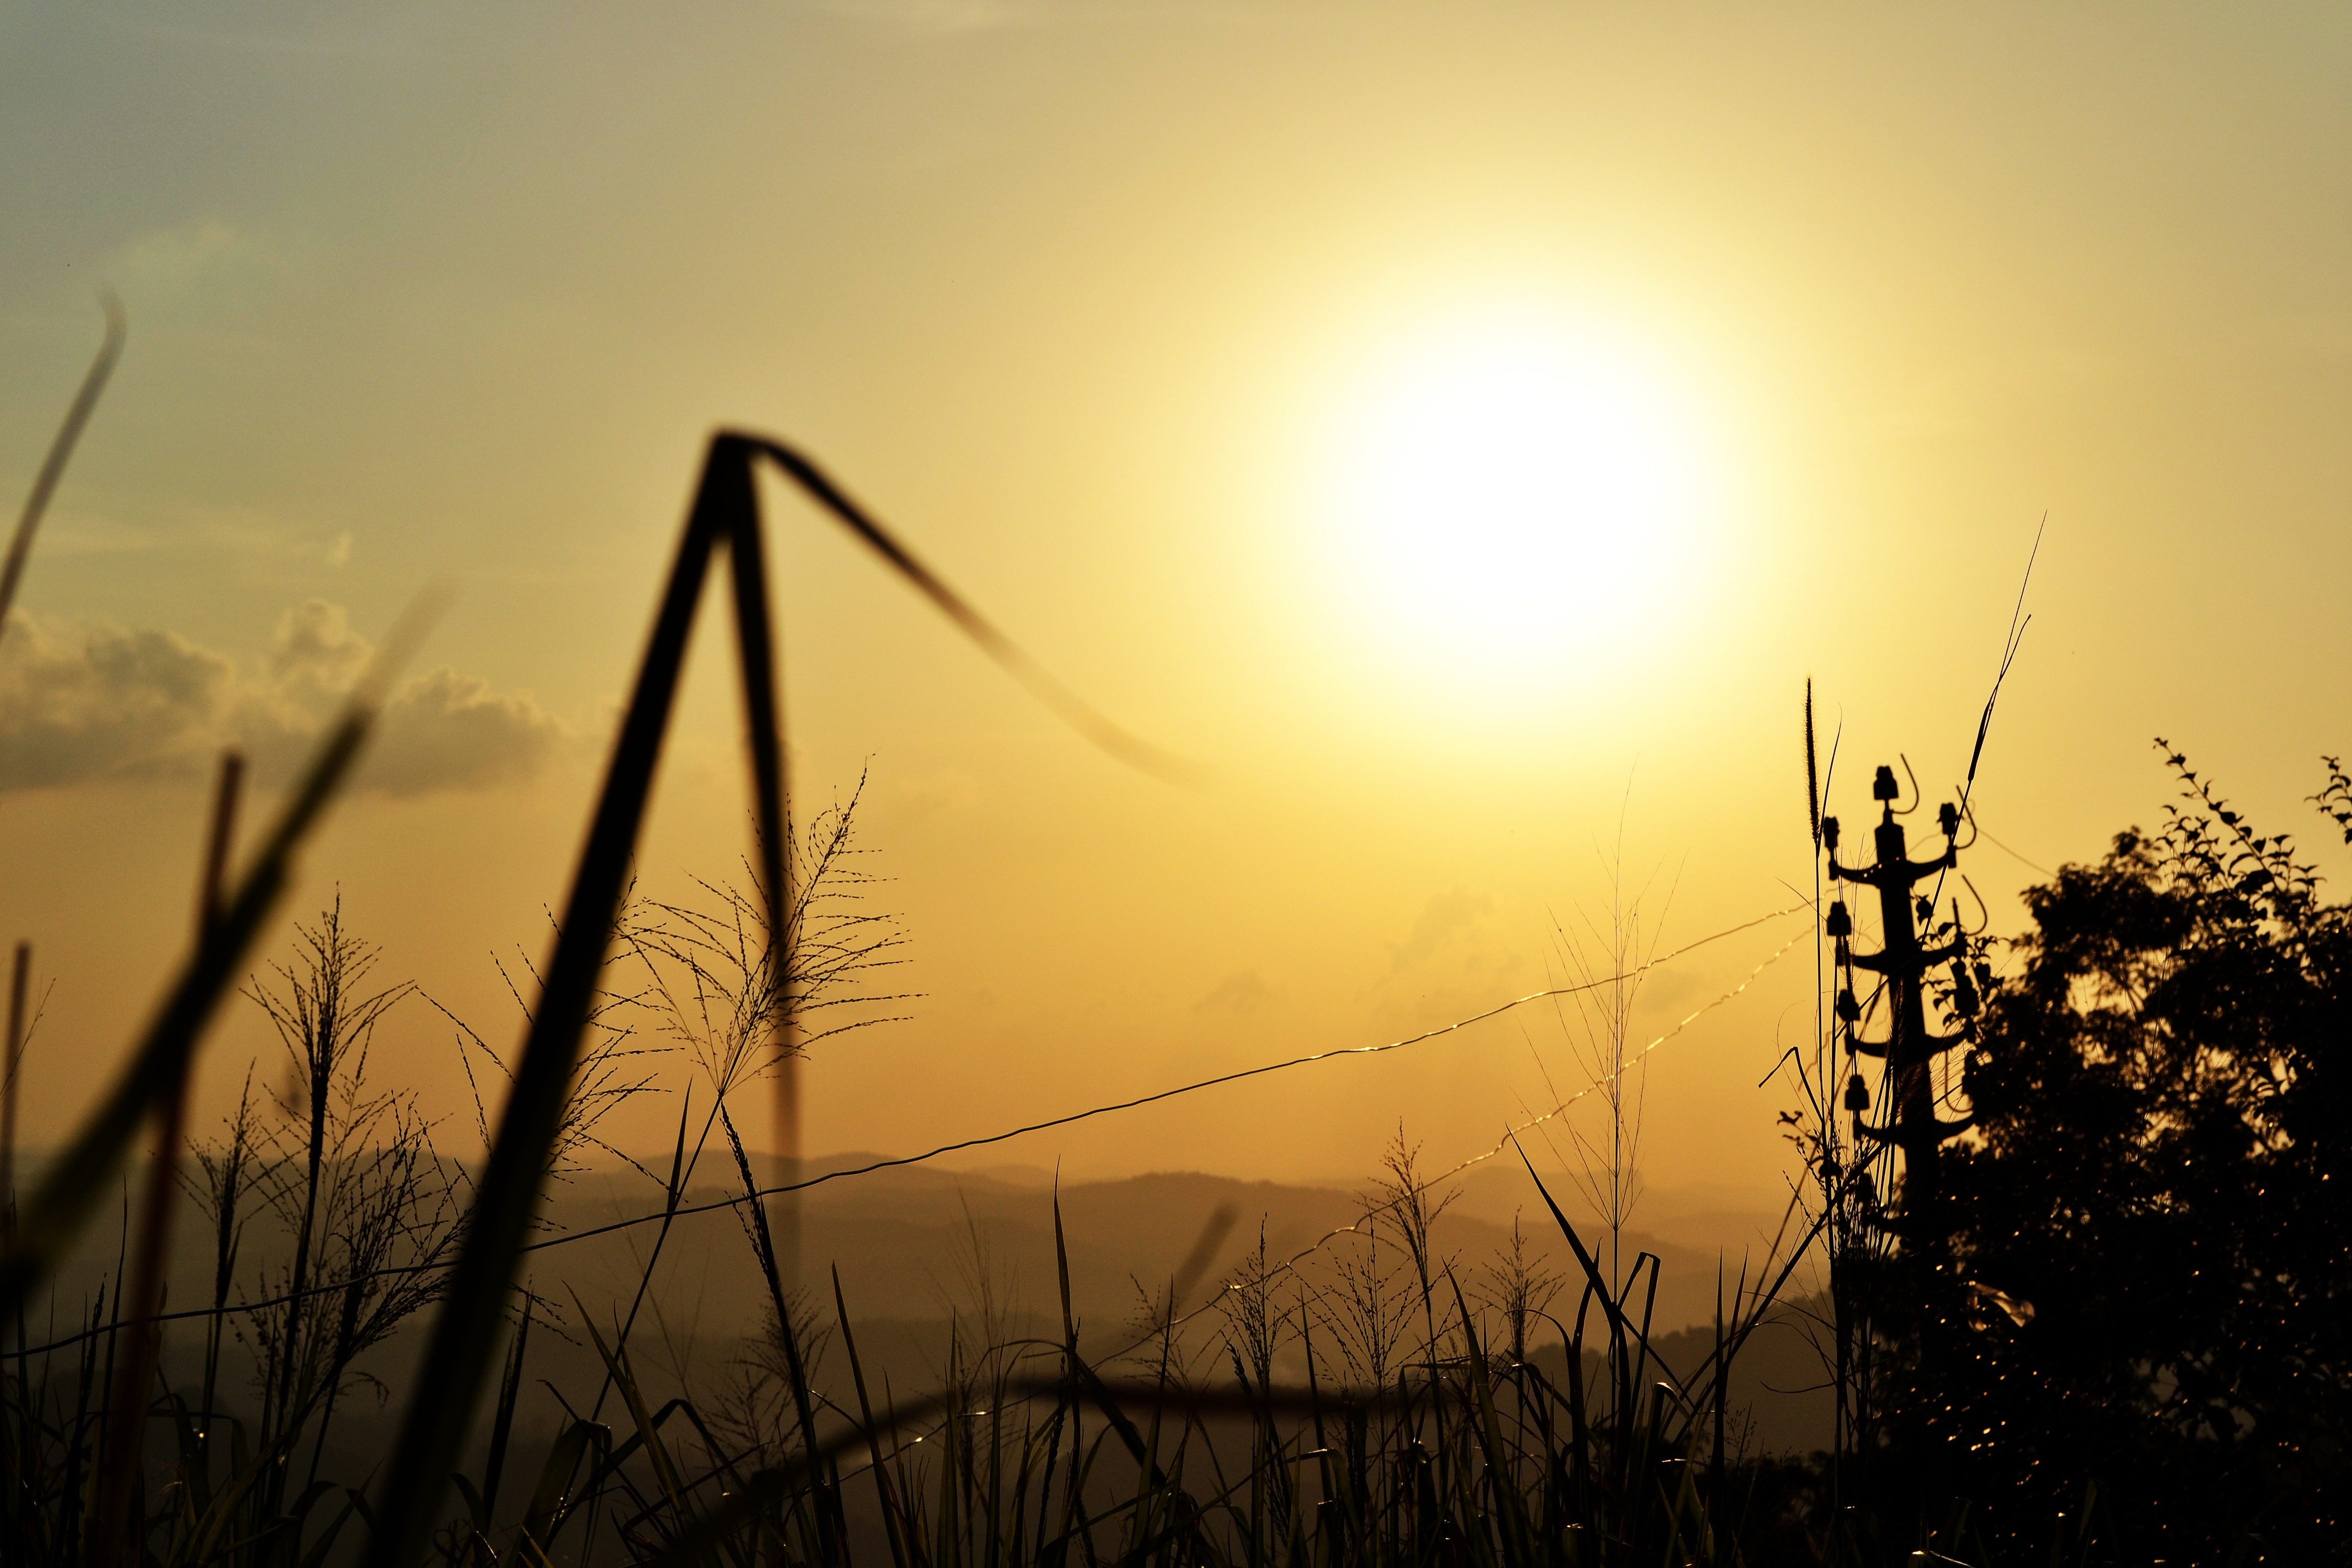
nature, grass, horizon, light, cloud, plant, sky, sun, sunrise, sunset, mist, field, sunlight, morning, wind, dawn, atmosphere, dusk, evening, blue sky, trees, clouds, bright, sri lanka, ceylon, afterglow, astronomical object, sun set, atmospheric phenomenon, grass family, mawanella, kadugannawa